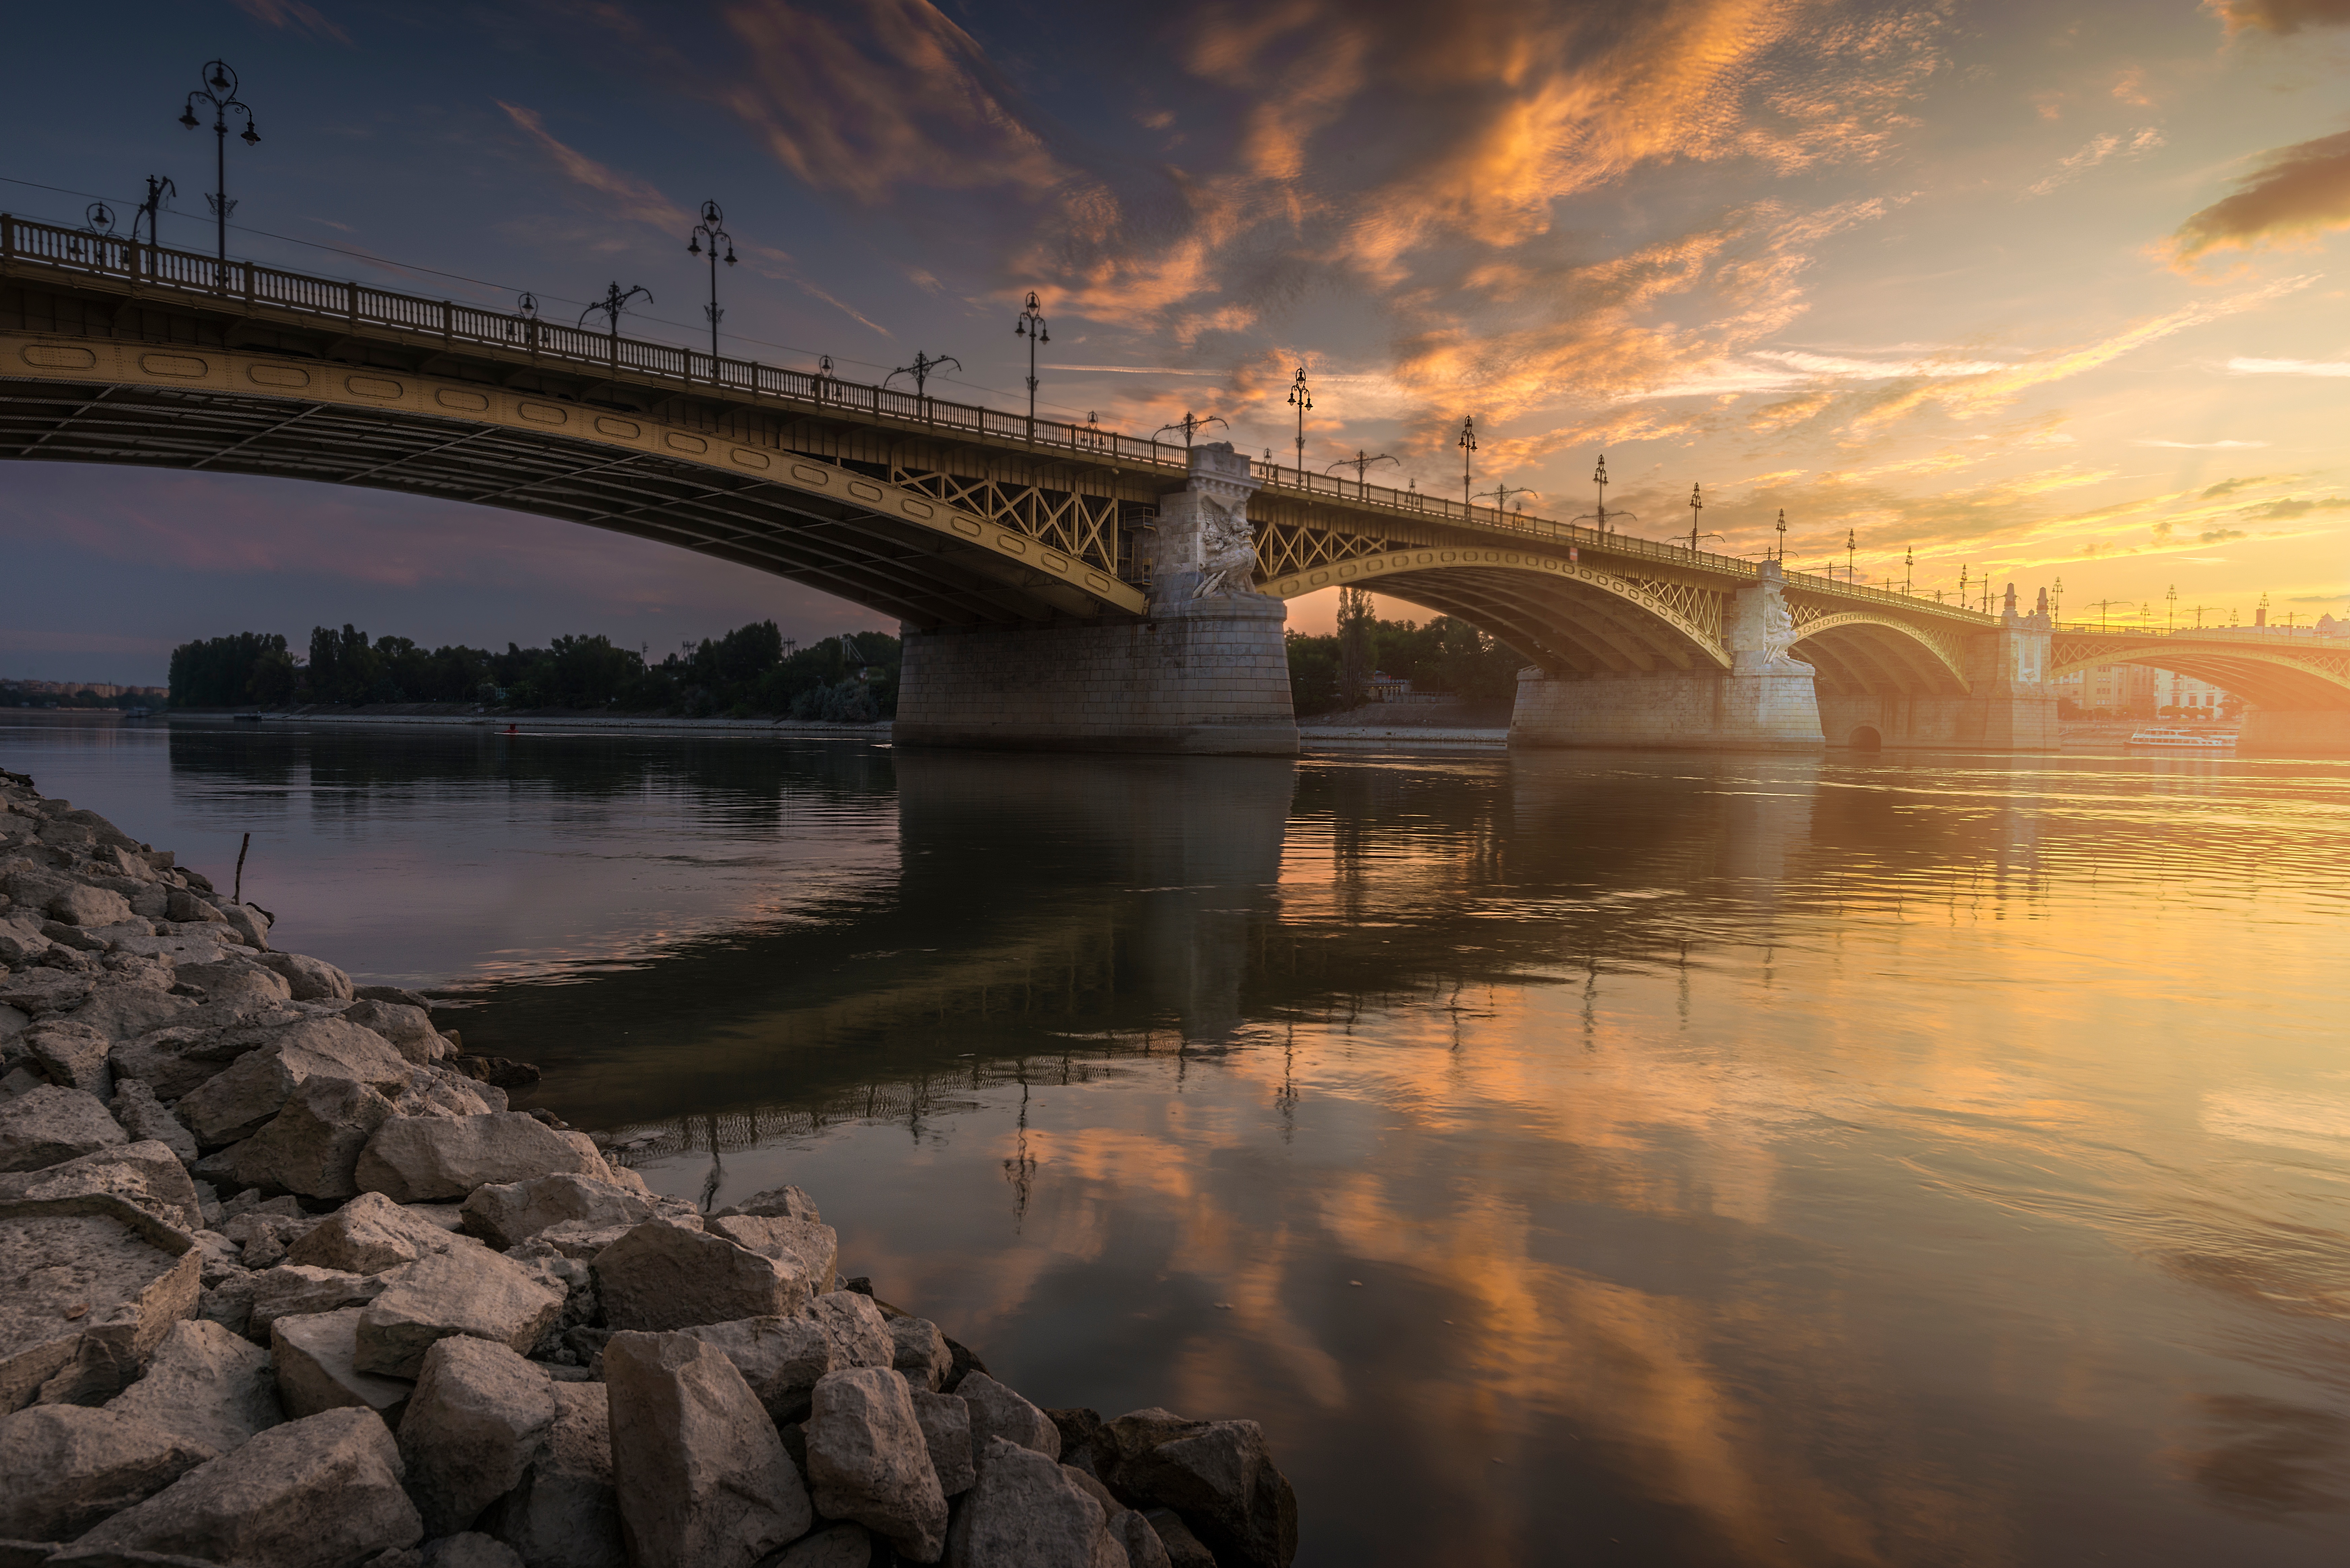
sea, coast, water, horizon, cloud, structure, sunrise, sunset, bridge, sunlight, morning, wave, dawn, river, dusk, evening, reflection, steel arch bridge, atmospheric phenomenon